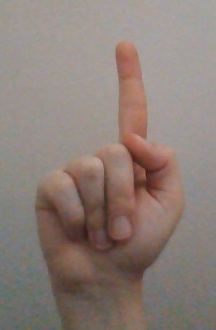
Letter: bb